Omar Degan

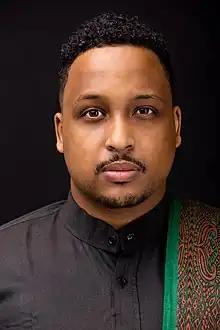

Omar Degan (born June 1990) is an Italian-born Somali architect, author and academic, he is the principal and founder of DO Architecture Group.